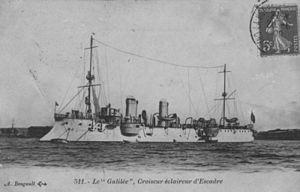
Le bombardement de Casablanca, qui eut lieu du 5 au 7 août 1907, est une attaque navale française qui détruisit la ville marocaine de Casablanca. La France utilisa principalement des bombardements navals et incendiaires avec des cuirassés, provoquant entre 1 500 et 7 000 morts. Elle fait suite à l’insurrection de Casablanca qui a vu les tribus marocaines de la Chaouia massacrer plusieurs Européens et prendre le contrôle de la ville pour s'opposer à la colonisation française.
La classe Linois est la troisième classe de croiseurs protégés construite pour la marine française à la fin du XIXᵉ siècle. Elle porte le nom du vice-amiral français Charles Alexandre Léon Durand de Linois.